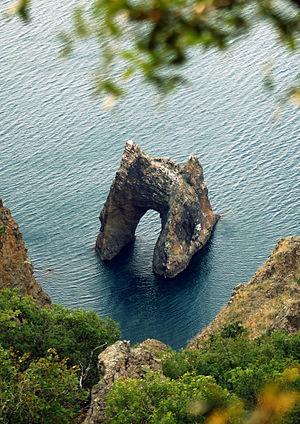
La Porte du Diable ou la Porte Dorée est une falaise en forme d'arche naturelle près de la montagne Kara Dag en Crimée. La falaise était censée avoir marqué une passerelle vers l'enfer. Elle est populaire auprès des touristes et des chasseurs de cornaline. On pense qu'Alexandre Pouchkine a été le premier à représenter la falaise, en marge de son roman couplet Eugène Onéguine.